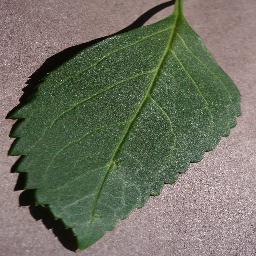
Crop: cherry
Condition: (including_sour)_healthy